Hedwig and the Angry Inch (musical)

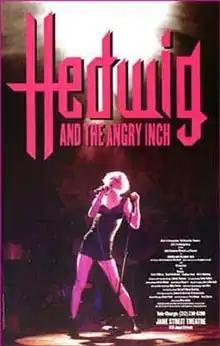
Original Off-Broadway poster art

"Hedwig and the Angry Inch" premiered Off-Broadway at the Jane Street Theatre on February 14, 1998, and closed on April 9, 2000, after 857 performances. Direction was by Peter Askin and musical staging by Jerry Mitchell, with Hedwig initially played by John Cameron Mitchell and Yitzhak played by Miriam Shor. The theater was located in the ballroom of the Hotel Riverview, which once housed the surviving crew of the "Titanic" (a fact which figured in the original production).